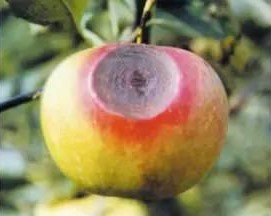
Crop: apple
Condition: black_rot